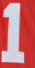
Number: 1